Twilight of the Ice Nymphs

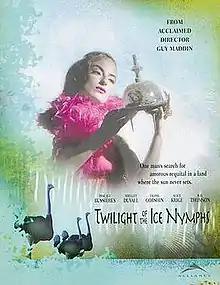

Twilight of the Ice Nymphs is a 1997 fantasy romance film directed by Guy Maddin. The screenplay was written by George Toles and inspired by the novel "Pan" (1894) by Knut Hamsun, with an additional literary touchstones being the short story "La Vénus d'Ille" (1837) by Prosper Mérimée. "Twilight of the Ice Nymphs" was Maddin's second feature film in colour and his first shot in 35 mm, on a budget of $1.5 million. As seen in Noam Gonick's documentary "Waiting for Twilight", Maddin was dissatisfied with the filmmaking process due to creative interference from his producers.